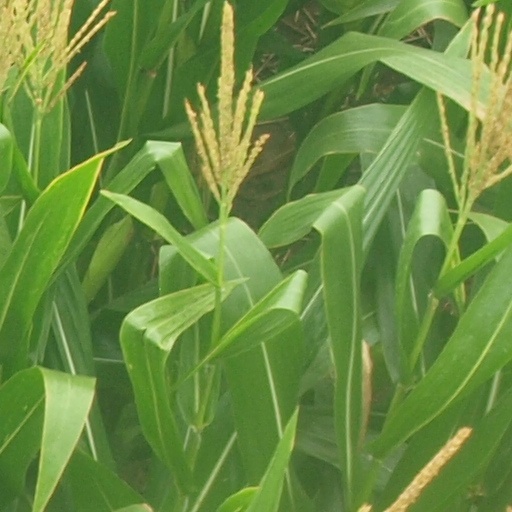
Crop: maize; corn